Cophonicity

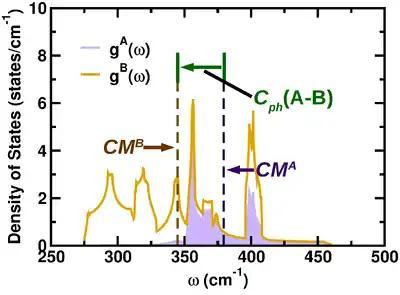
The cophonicity of a generic A-B atomic pair is a measure of the overlap of the single atomic contributions to a specific range of vibrational frequencies.

Considering the phonon density of states (pDOS) formula_1 in the first Brillouin zone, the center mass formula_2 of the atom-projected pDOS formula_3 of an atom A is defined as